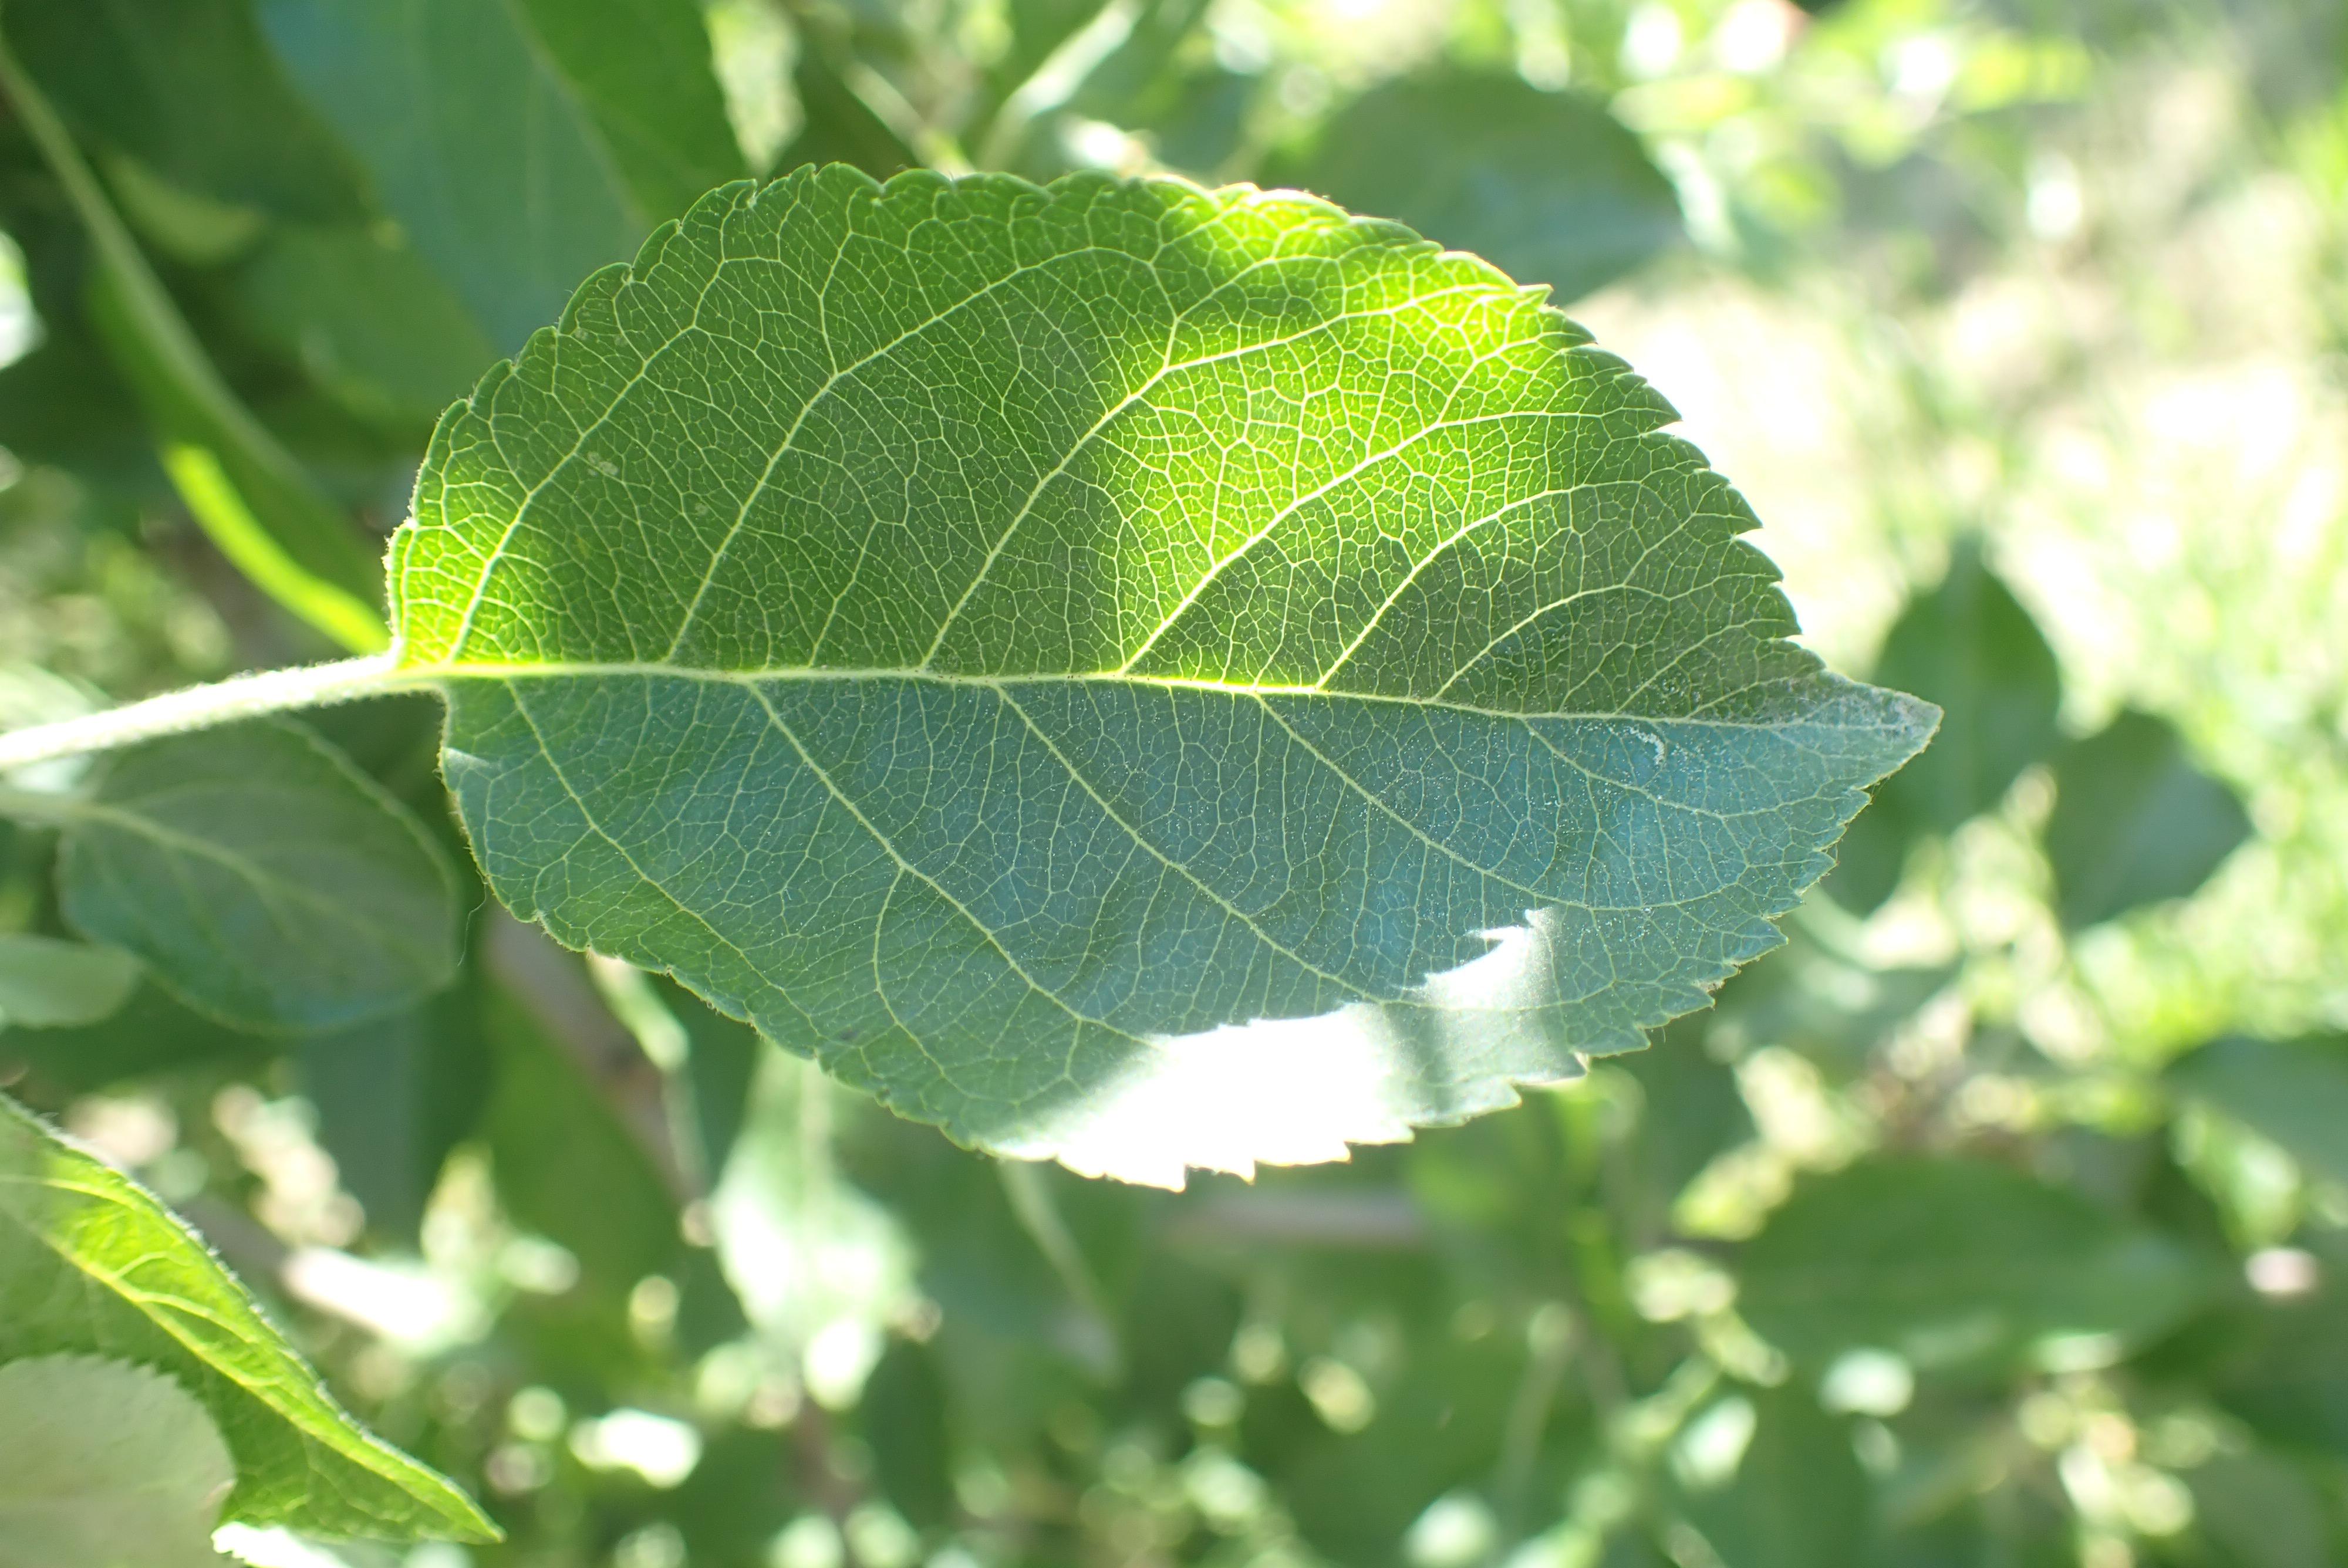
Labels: healthy